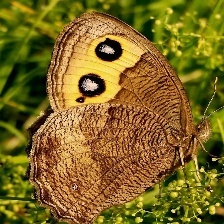
Species: COMMON WOOD-NYMPH
Butterfly family (ImageNet category): ringlet